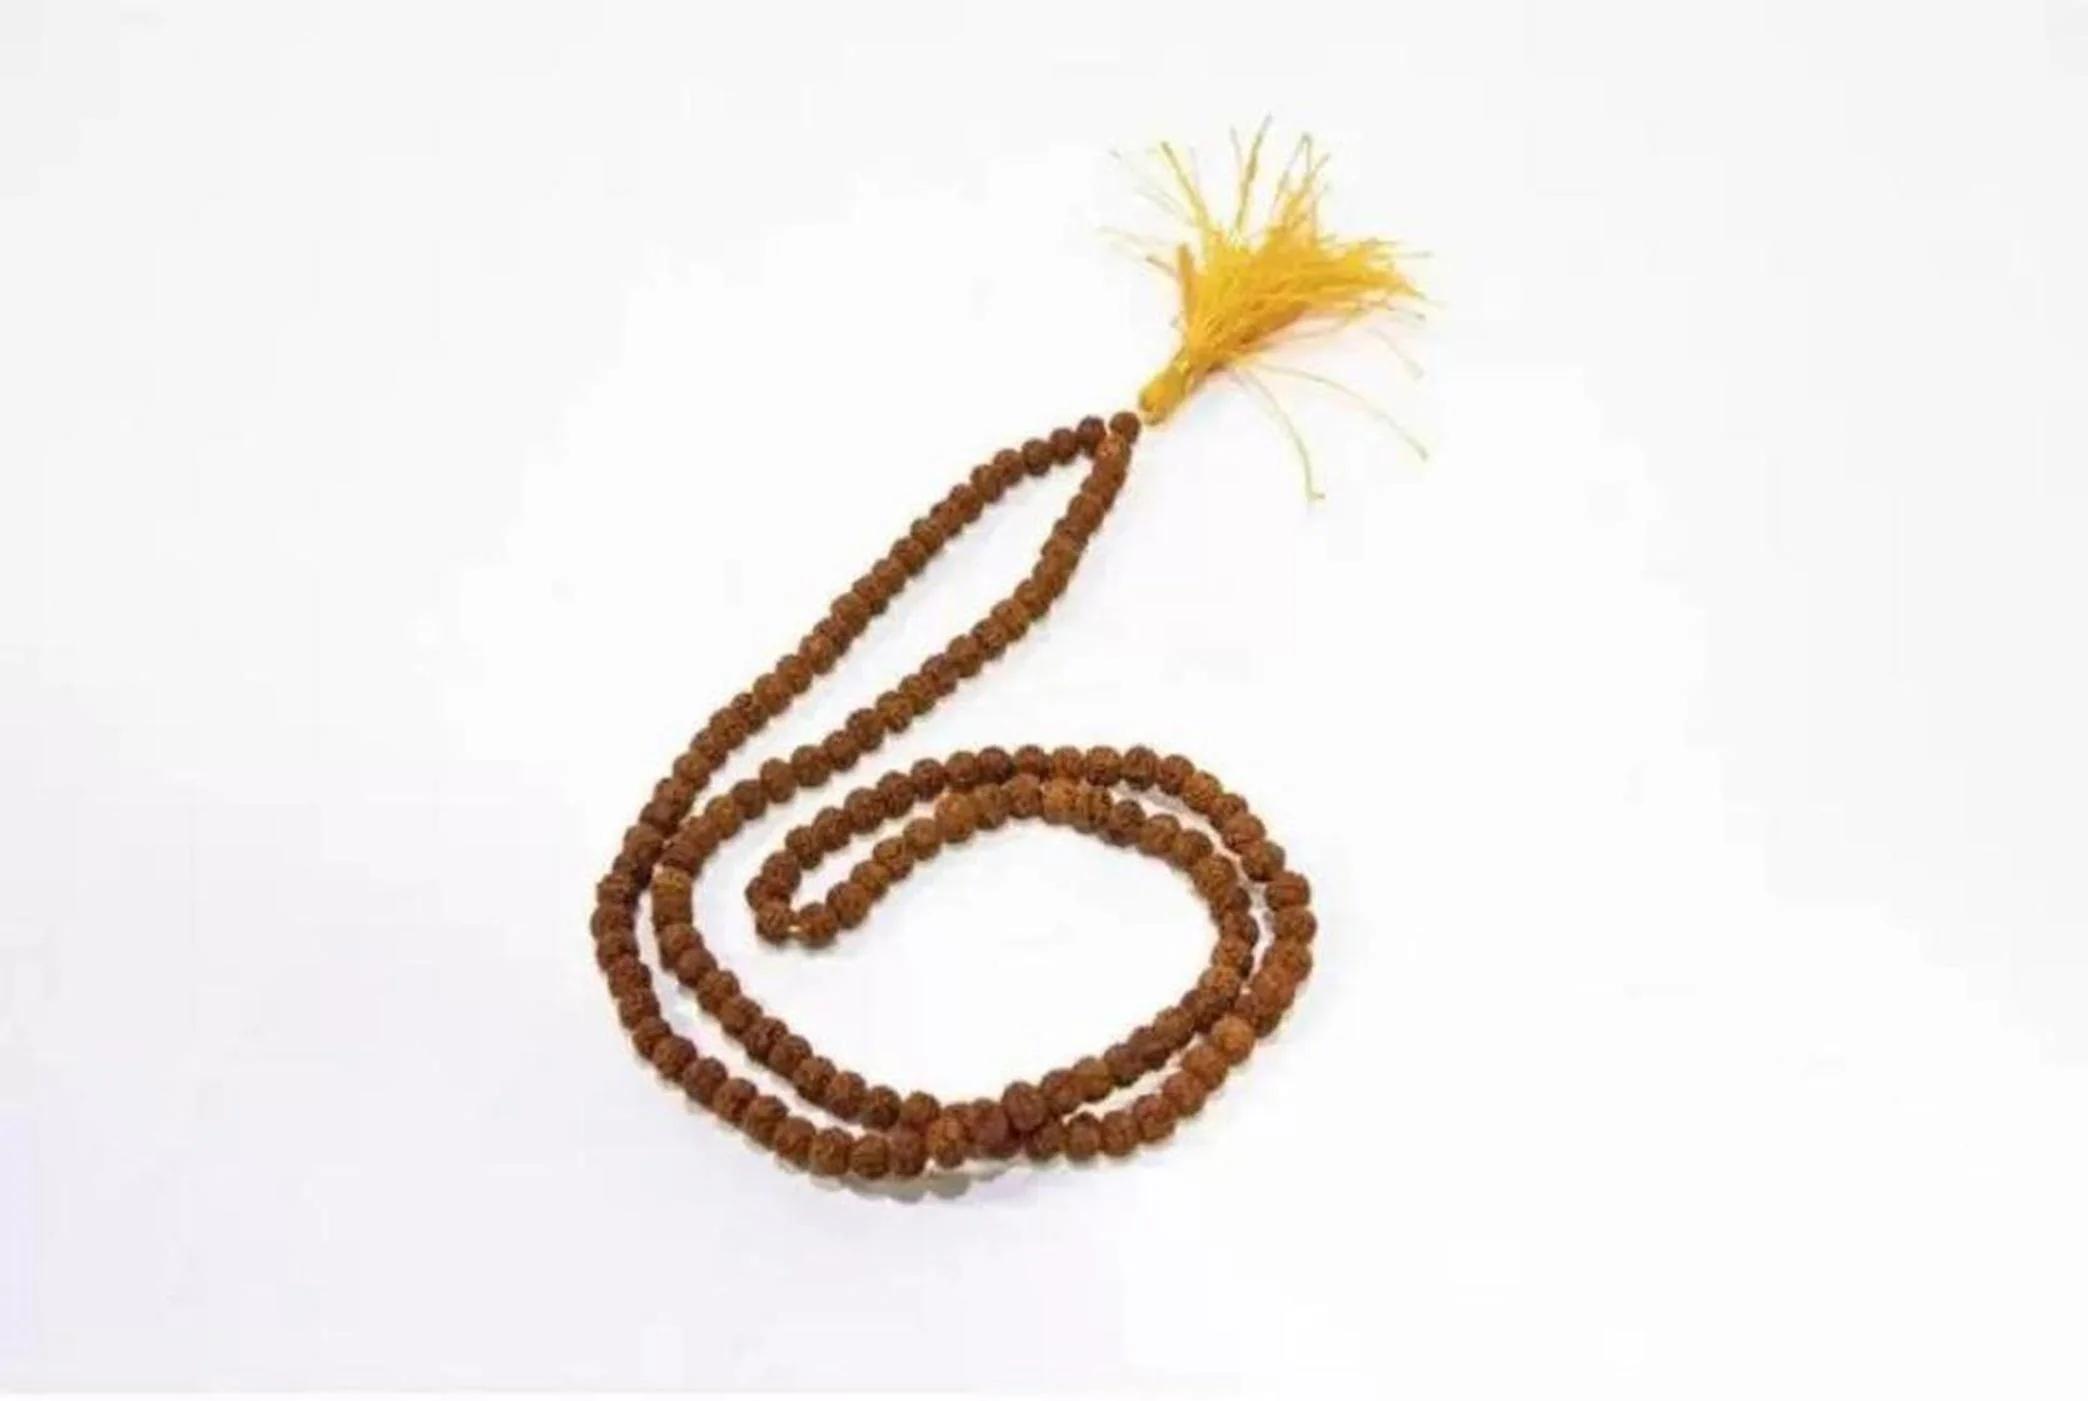
Chopra Gems Wood Panchmukhi Rudraksha Jap Mala Brown (Men and Women)
Type: Necklaces & Pendants
Brand: Chopra Gems & Jewellery
Price: Rs. 499
Chopra Gems
Features: Panchmukhi rudraksha jap mala,Color - brown,Collection - ethnic
Included: Panchmukhi Rudraksha Jap Mala